Terminal World

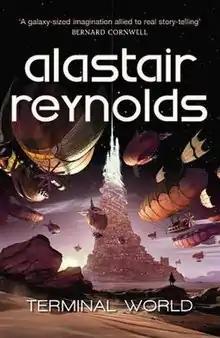
First edition cover

Terminal World is a 2010 science fiction novel by Welsh author Alastair Reynolds. It is a standalone novel set in the distant future, and it chronicles the journey of Quillon, a pathologist forced into exile. The Gollancz hardcover edition of the book was published in March 2010 in the United Kingdom. The Ace Books hardcover edition was published in June 2010 in the United States.